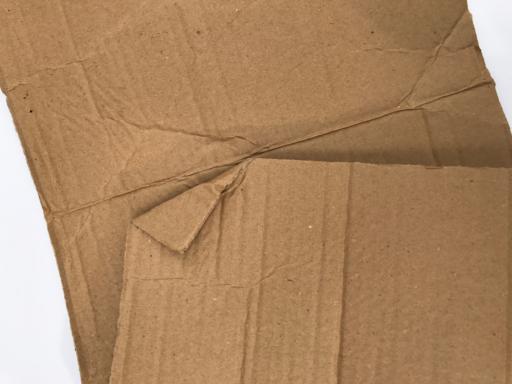
Waste category: cardboard